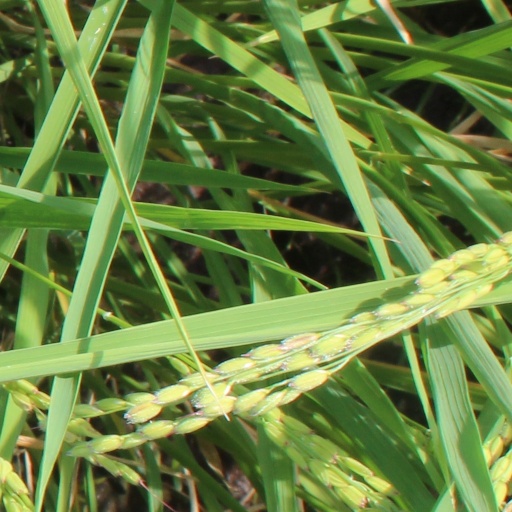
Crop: rice